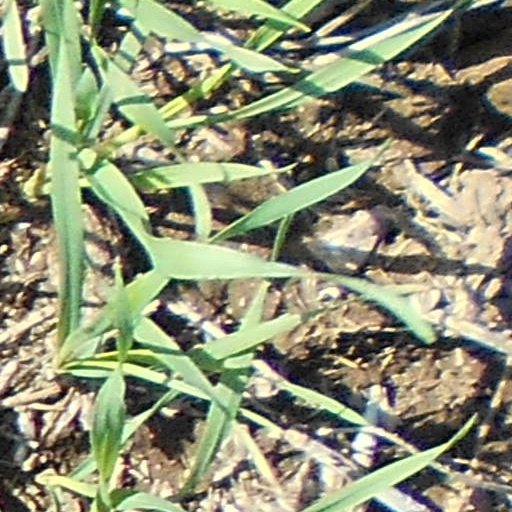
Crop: wheat